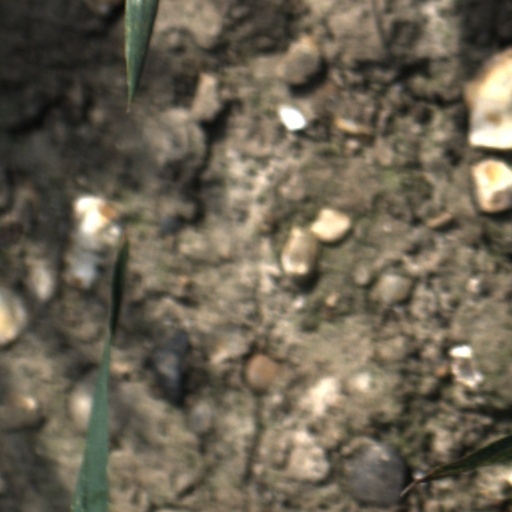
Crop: wheat